Coachella Valley Savings No. 2

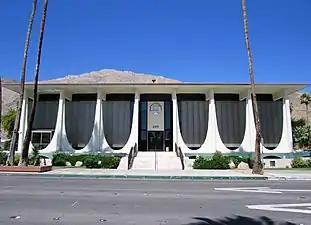

Coachella Valley Savings No. 2, also known as Coachella Valley Savings & Loan Association, Washington Mutual, and Chase Bank is a historic building located in Palm Springs, California. The building is a fine example of the short span of time that master architect E. Stewart Williams used the International Style of architecture for commercial buildings in the early 1960s. It features a flat roof, deep overhangs, steel-frame construction, and a lack of applied ornamentation. The most prominent feature of the structure are the inverted arches of reinforced concrete that rise to form columns that hold up the roof. The building was listed on the National Register of Historic Places in 2016.